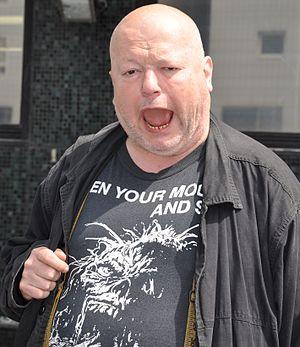
François Hadji Lazaro-Les Garçons Bouchers
Les Garçons bouchers est un groupe de rock français fondé en 1986. Avec les Wampas, Ludwig von 88 et Bérurier Noir, les Garçons Bouchers ont constitué l'un des groupes majeurs du rock alternatif français des années 1980. Le groupe se dissout en avril 1997.
Cet article contient une chronologie des principaux événements reliés à l'univers du rock en France.